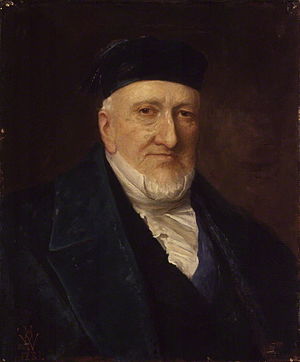
Moses Montefiore
Sir Moses_Montefiore malet i 1881
Sir Moses Haim Montefiore, 1. baronet af East Cliff Lodge var en engelsk jødisk bankmand og filantrop.